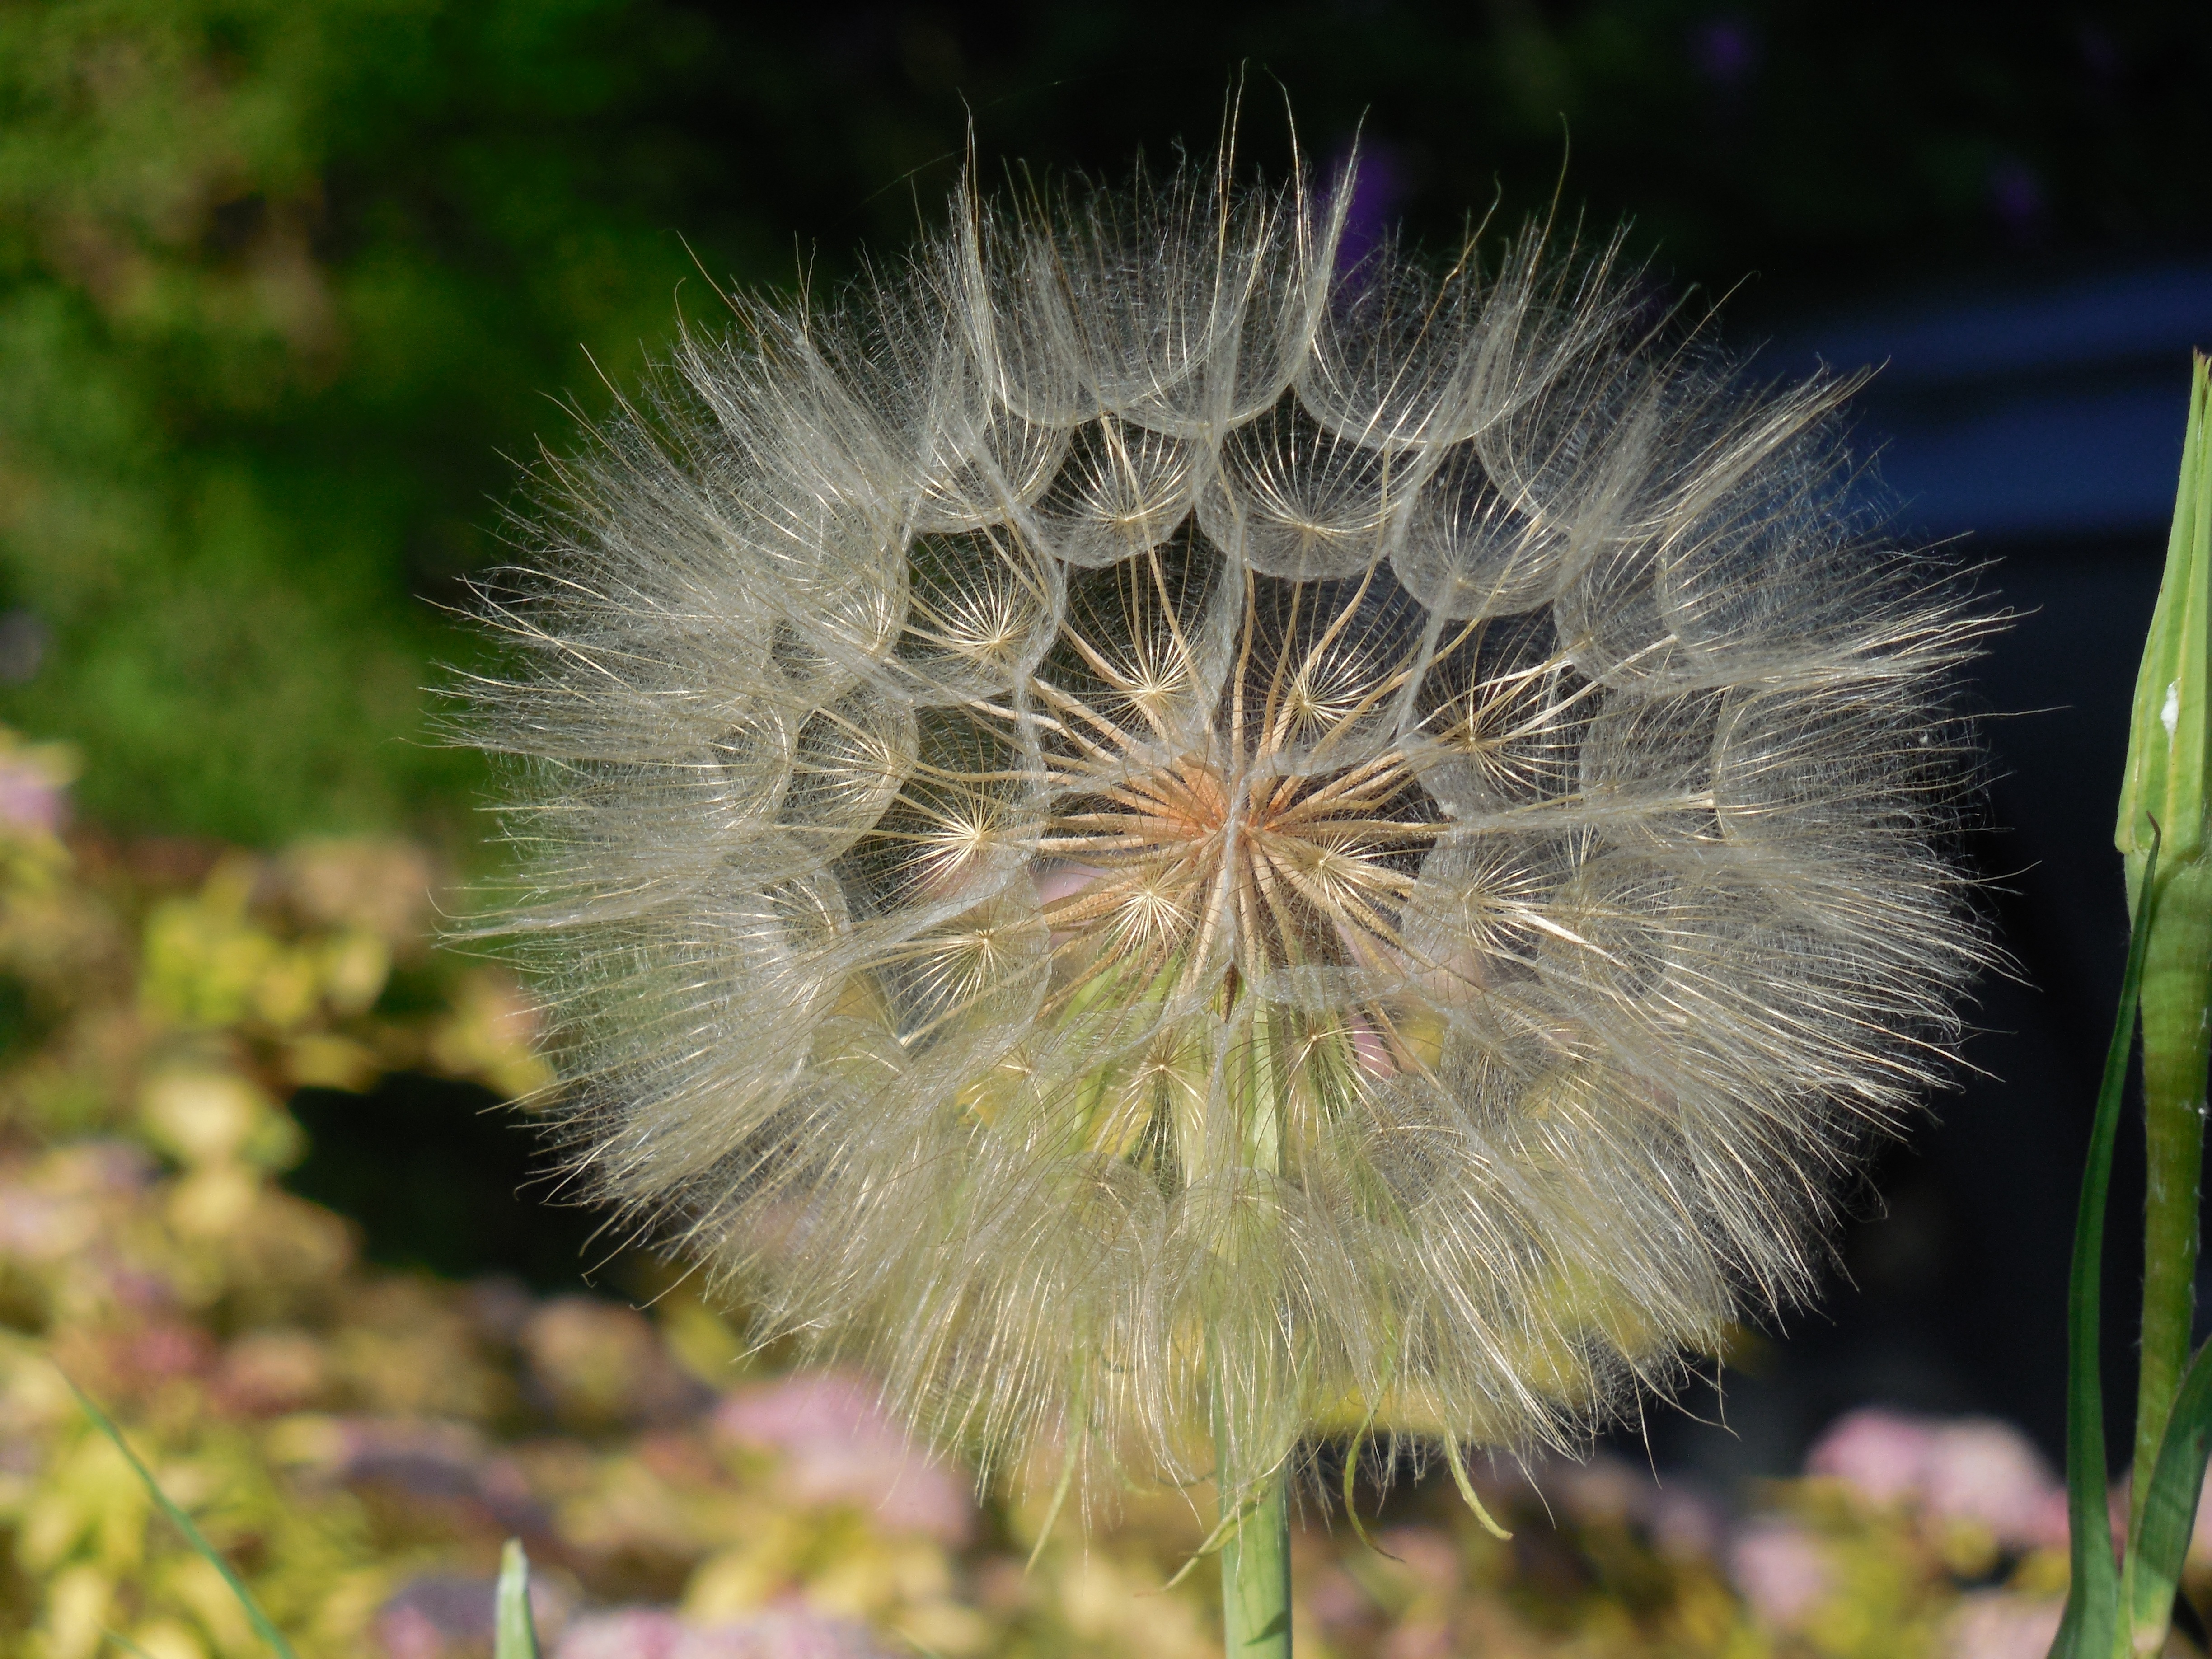
nature, grass, light, plant, white, dandelion, fruit, stem, texture, flower, dry, pattern, green, natural, botany, agriculture, pod, seed pod, flora, wildflower, stalk, close up, seeds, spikes, thistle, exotic, interesting, unusual, fibers, macro photography, airy, flowering plant, daisy family, feathery, grass family, plant stem, land plant, thorns spines and prickles, wind blown